Describe the emotion expressed in this image:  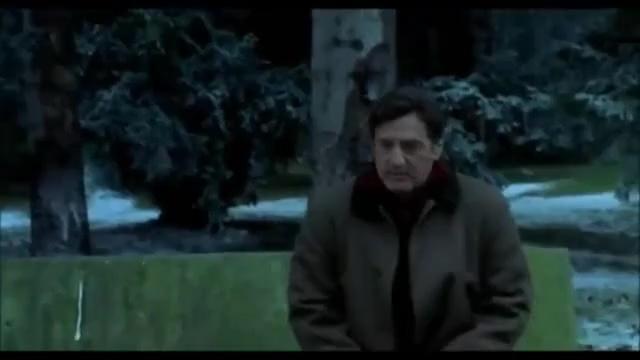
This person displays Suffering, valence and arousal with low intensity.